Blood vessel disorder

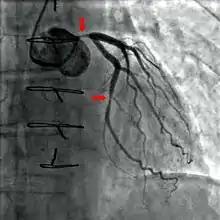
Angiography showing blockade of coronary artery

Angiography is a medical imaging technique used to visualize the lumen of blood vessels. A catheter, which is a long and thin tube, is inserted into a large artery in the arm or groin area. It is then guided along the artery to the targeted blood vessel to be examined. An imaging dye is loaded into the blood vessel through the catheter and the movement of the dye in the blood vessel is recorded as an angiogram. Doctors could determine if there are any abnormalities in the blood vessel using fluoroscopy, computed tomography (CT) angiography or magnetic resonance (MR) angiography. After the catheter is removed, some pressure is applied to the incision site for 10 to 20 minutes to prevent excessive bleeding.